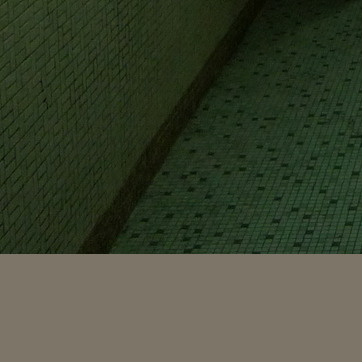
Material: tile